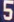
Number: 5